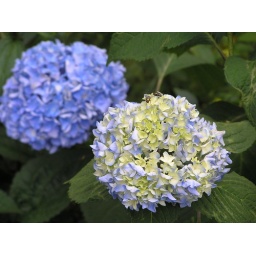
Shot in macro showing depth of field with the two flies doing a ballroom dance on this ball of flowers.